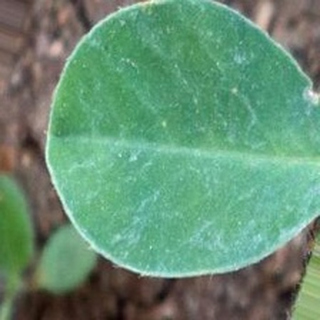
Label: healthy_groundnut